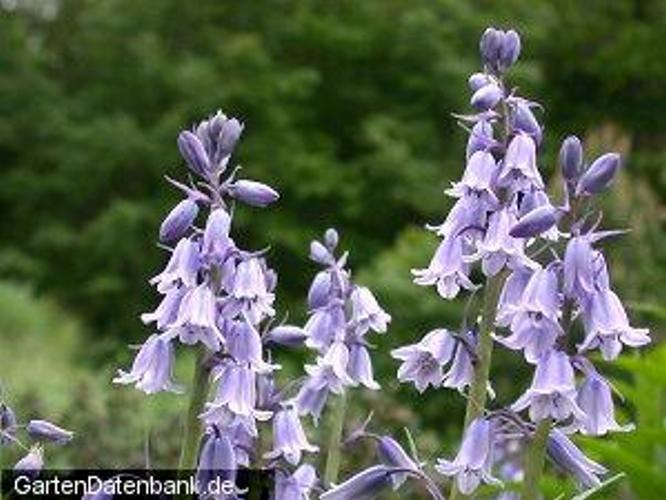
Flower: Bluebell